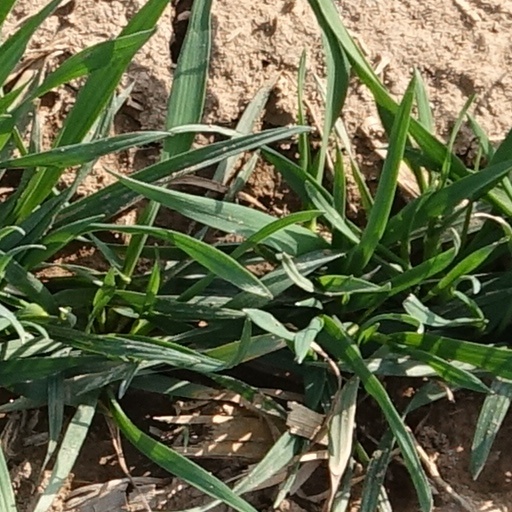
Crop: wheat